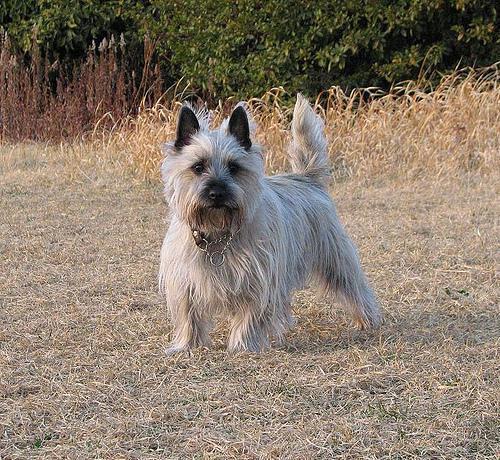
cairn